Carles Puyol

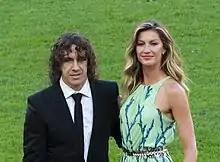
Puyol at the 2014 FIFA World Cup Final, alongside supermodel Gisele Bündchen

Puyol's long shaggy hair was a distinctive feature throughout his career. Barcelona manager Van Gaal suggested he get it cut when the player was 19, immediately after his first training session with the senior players. Van Gaal asked him in his office, "What's your problem, can't you afford the money for a haircut?". Puyol recalled: "I said nothing, and to this day have kept my hair as it is."